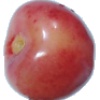
Label: cherry_rainier